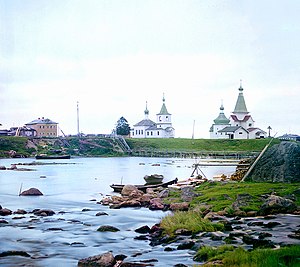
Karelens historie / Karelerne vågner
Indtryk fra Kem i 1916, foto ved S. Prokudin-Gorski.
Karelen blev tidligt et omtvistet område for Sverige og Novgorod, siden Rusland. Republikken Novgorod regnede Karelen blandt sine besiddelser, og det var først i 1293, at den sydvestre del af landskabet takket være Torgils Knutsson lagdes under Sverige. Gennem freden i Nöteborg 1323 blev til Sverige formelt afstået landet vest for en grænselinje trukket fra Systerbäck til Saijokis udmunding i Vuoksen og derfra til det sydlige Saima. Vyborg blev hovedstad i det svenske område. Men størstedelen af landskabet forblev under Novgorod, og dets befolkning antog med tiden alment den græsk-ortodokse lære. Hovedkraften bag det græsk-ortodokse missionsarbejde blev klostrene Valamo, som angives at være grundlagt år 992, og Konevits, anlagt år 1393, begge i Ladoga. Kexholm, hvor der allerede i hedningetiden synes at have været befæstninger, var såvel i militær som i administrativ henseende centrum. I egnene omkring Ladoga var en talrigere befolkning bofast, mens derimod det nordlige Karelen var næsten ganske øde og alene besøgtes i forbindelse med jagt og fiskeri eller tilfældigt svedjebrug.